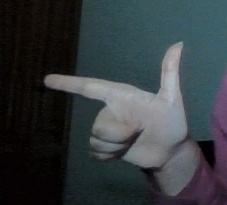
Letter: yaa